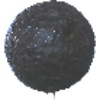
Label: Avocado ripe 1